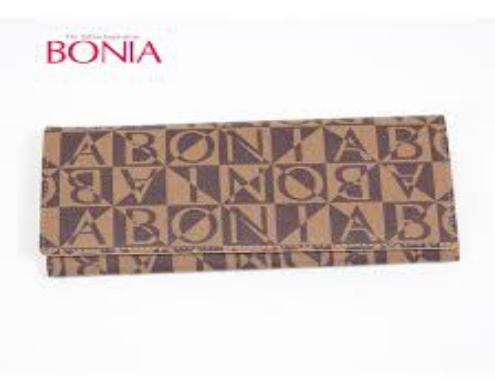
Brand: Bonia
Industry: Clothes